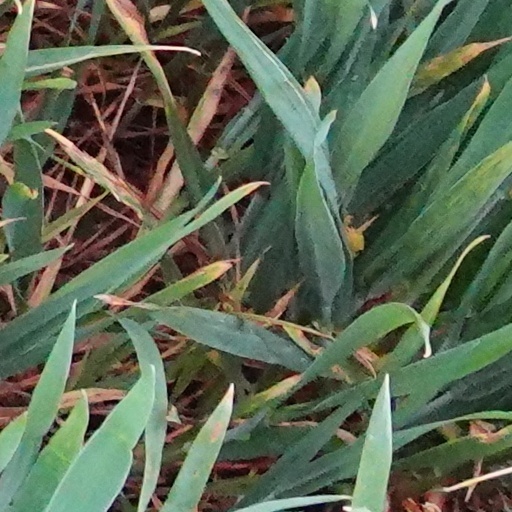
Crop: wheat